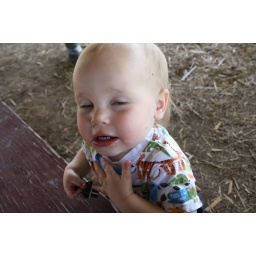
It really was just water in that bottle